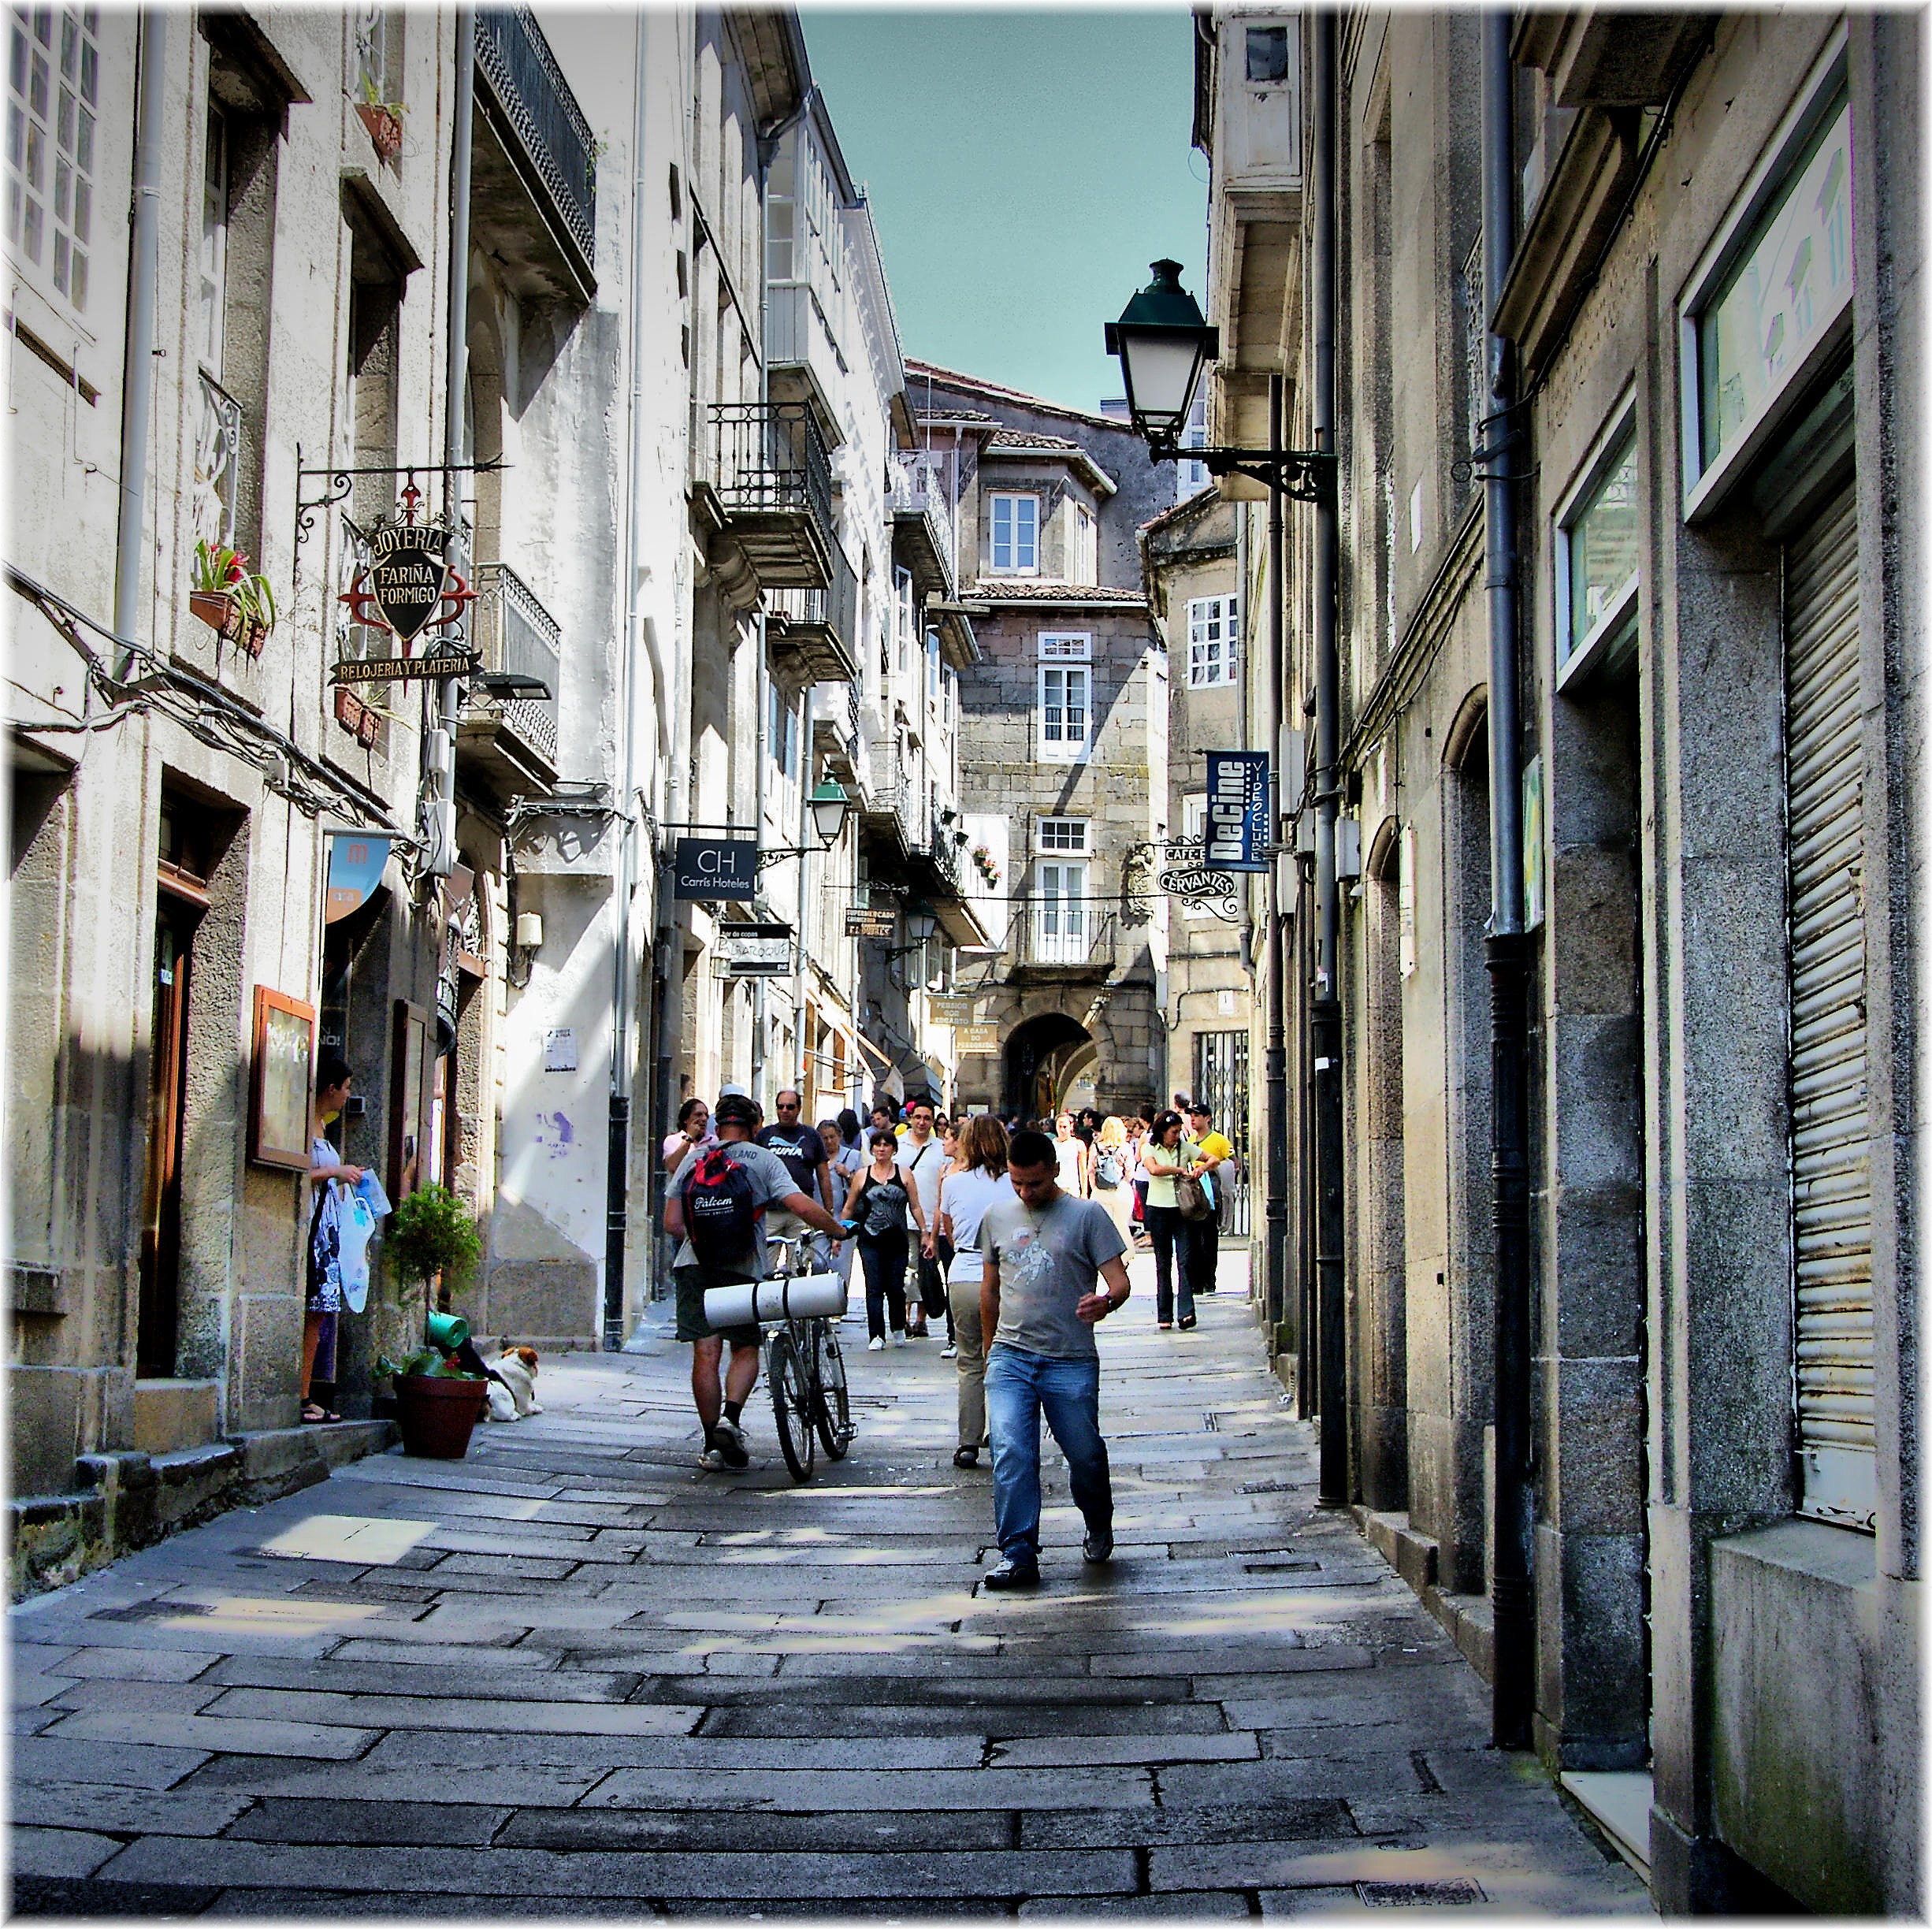
pedestrian, architecture, road, street, town, alley, city, cityscape, downtown, travel, color, facade, tourism, lane, infrastructure, snapshot, metropolis, neighbourhood, urban area, human settlement, nonbuilding structure